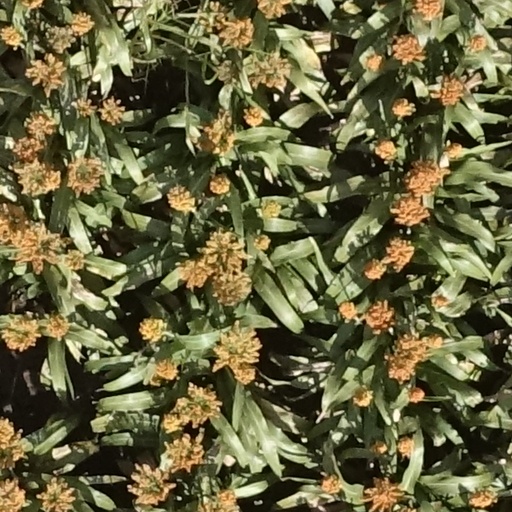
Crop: sorghum